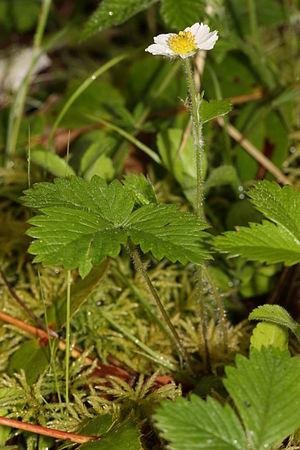
Pied fleuri de fraisier des bois, photographié dans le Parc national Olympique, aux États-Unis.